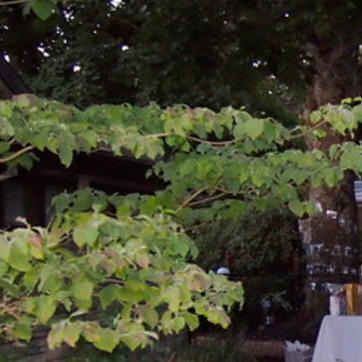
Material: foliage